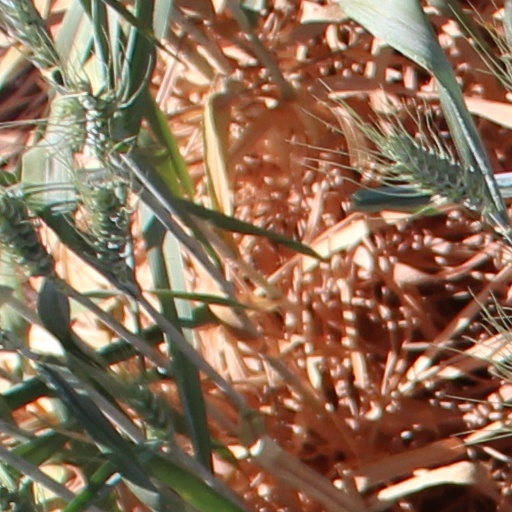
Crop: wheat